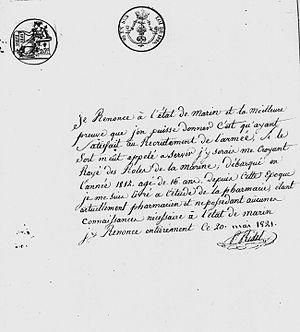
Lettre sur papier timbré de renoncement à toute profession maritime par un pharmacien en 1821. Il sort ainsi de l'inscription maritime.
L'inscription maritime est l'enregistrement des personnes pouvant être appelées à servir sur les vaisseaux du roi de France. L’Inscription maritime s’appela d’abord le Système des classes, à cause des « classes » ou contingents annuels de marins formés dans chaque localité littorale, qui étaient appelés à servir sur les vaisseaux du roi. Le système des classes, réformé à la fin du XVIIIᵉ siècle, devient l'Inscription maritime à partir de la Révolution française, en 1795. Navigants à la pêche ou au commerce, les « inscrits » doivent effectuer leur service militaire dans la flotte de guerre et bénéficient d’un régime de prévoyance, régulièrement renforcé aux XIXᵉ siècle et XXᵉ siècle. L'expression « inscription maritime » désigne en même temps l'administration chargée des côtes et de la réglementation de la navigation. Cette « vieille institution » du monde maritime disparaît en 1965 lors de la réforme du service national.